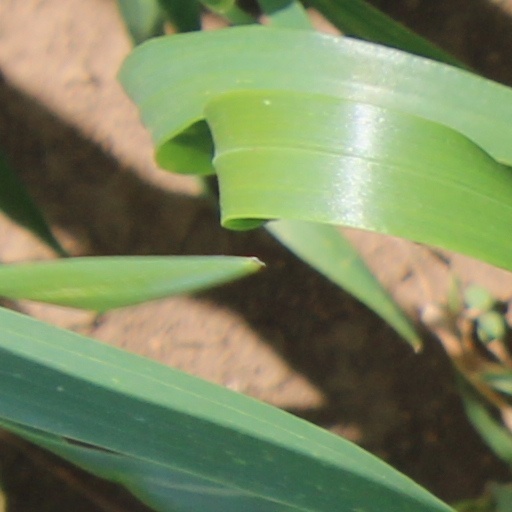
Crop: wheat